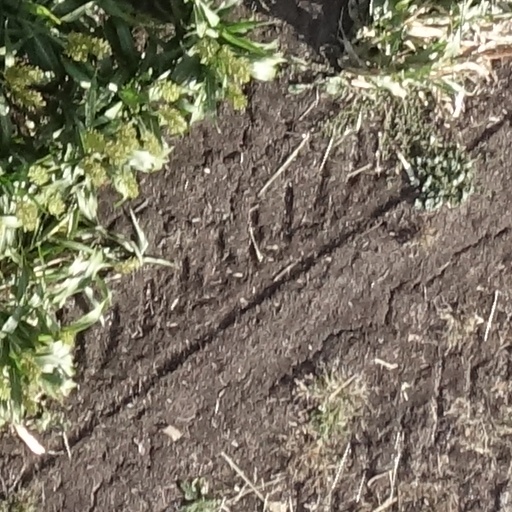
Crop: sorghum